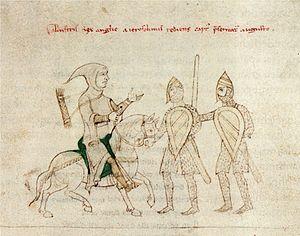
Léopold V, dit le Vertueux ou le Vieux, né en 1157 et mort le 31 décembre 1194 à Graz en Styrie, est un prince de la maison de Babenberg, fils du duc Henri II d'Autriche et de Théodora Comnène, une nièce de l'empereur byzantin Manuel Iᵉʳ. Il fut duc d'Autriche régnant sur les duchés d'Autriche de 1177 et de Styrie de 1192 à sa mort. Léopold entra dans l'histoire en capturant le roi anglais Richard Cœur de Lion au retour de la troisième croisade.